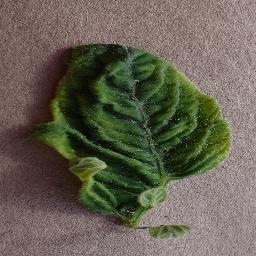
Label: Tomato___Tomato_Yellow_Leaf_Curl_Virus